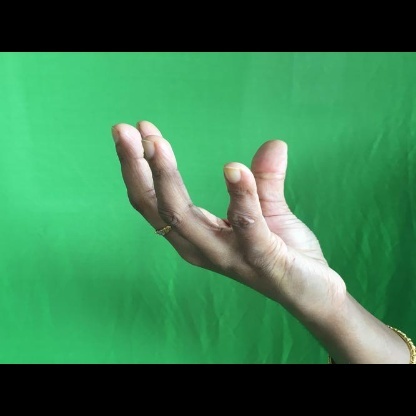
Mudra: Padmakosha